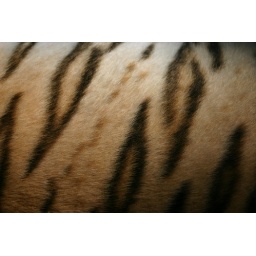
A tiger up close and personal, fortunately he was resting against the glass at the Bronx Zoo in New York